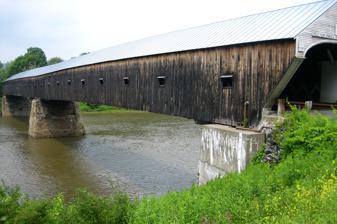
Building: Cornish–Windsor Covered Bridge
Country: United States of America
Year built: 1866
Bridge in New Hampshire to Windsor, Vermont Cornish–Windsor Covered Bridge Coordinates 43°28′26″N 72°23′02″W / 43.474°N 72.384°W / 43.474; -72.384 Crosses Connecticut River Locale Cornish, New Hampshire to Windsor, Vermont Maintained by New Hampshire Department of Transportation Characteristics Design Town lattice truss bridge Material Wood Total length 449 feet 5 inches (136.98 m) Width 24 feet (7.3 m) Longest span 204 feet (62 m) Load limit 10 short tons (9.1 t) Clearance below 12 feet 9 inches (3.89 m) History Construction end 1866 Cornish–Windsor Covered Bridge U.S. National Register of Historic Places Show map of New Hampshire Show map of the United States Nearest city Windsor, VT Built 1866 NRHP reference No. 76000135 Added to NRHP November 21, 1976 Location The Cornish–Windsor Covered Bridge is a 158-year-old, two- span , timber Town lattice - truss , interstate , covered bridge that crosses the Connecticut River between Cornish, New Hampshire (on the east), and Windsor, Vermont (on the west). Until 2008, when the Smolen–Gulf Bridge opened in Ohio , it had been the longest covered bridge (still standing) in the United States. History Previous bridges There were three bridges previously built on this site—one each in 1796, 1824 and 1828. The 1824 and 1828 spans were constructed and operated by a group of businessmen which included Allen Wardner (1786–1877). 1866 bridge (current) The current bridge was built in 1866 by Bela Jenks Fletcher (1811–1877) of Claremont and James Frederick Tasker (1826–1903) of Cornish at a cost of $9,000 (equivalent to $187,282 in 2023). The bridge is approximately 449 feet (137 m) long and 24 feet (7 m) wide. The structure uses a lattice truss patented in 1820 and 1835 by Ithiel Town (1784–1844). From 1866 through 1943, it operated as a toll bridge. According to a 1966 report by the New Hampshire Division of Economic Development , the bridge was plenty long enough to earn the name "kissin' bridge", a vernacular of covered bridges referring to the brief moment of relative privacy while crossing. [In 1866] It connected ' temperance ' Windsor with ' wet ' Cornish, so authorities asked 2 cents for foot travelers to enter New Hampshire but upped the fee to 3 cents for the return to dry Windsor. — Boston Globe (1966) Other tolls, in 1866, ran as high as 20 cents (equivalent to $4 in 2023) for a four-horse carriage. The span was purchased by the state of New Hampshire in 1936 and became toll-free in 1943. Landmark designation and restoration 1970: The American Society of Civil Engineers (ASCE) designated the bridge a National Historic Civil Engineering Landmark . 1976: The bridge was listed in the National Register of Historic Places . 1988: The Cornish–Windsor Covered Bridge was rehabilitated, funded by the Federal Highway Administration . Clarification of "longest bridge" status While the Old Blenheim Bridge had and Bridgeport Covered Bridge has longer clear spans, and the Smolen–Gulf Bridge is longer overall, with a longest single span of 204 feet (62 m), the Cornish–Windsor Bridge is still the longest wooden covered bridge and has the longest single covered span to carry automobile traffic. (Blenheim was and Bridgeport is pedestrian only.) The Hartland Bridge in Hartland, New Brunswick , Canada, is longer than the Cornish-Windsor Bridge, and is currently open, but the claim that Cornish-Windsor was the longest was made when the Hartland was closed. Cornish-Windsor Bridge 2022 Access From Vermont Vermont Route 44 in Windsor heading southeast, ends at Main Street. (Main Street is also US 5 and VT 12 .)  Continuing past Main, the road becomes Bridge Street. Traveling on Bridge Street from Main, the Windsor bridge approach is about 2 tenths of a mile or 350 yards (320 m). After crossing the bridge, Bridge Street ends at New Hampshire Route 12A , which runs along the Connecticut River on the west and Cornish Wildlife Management Area on the east. Although the public sometimes perceives the bridge as being solely in Windsor , the bridge is mostly in Cornish , given that the New Hampshire - Vermont boundary runs along the western mean low-water mark of the Connecticut River. Put another way, when one enters the bridge from the Windsor side, one is immediately in New Hampshire. From New Hampshire On New Hampshire Route 12A (Town House Road) in Cornish, coming from the south, Bridge Road is a T intersection on the left (west). Traveling from the north, from West Lebanon, New Hampshire , New Hampshire Route 12A is a notably scenic route along the Connecticut River. Historical marker Traveling from Cornish, just before the bridge intersection (about 100 feet (30 m) south of the bridge intersection), on the left, there is a parking area (about 175 by 27 feet (53 by 8 m)) for viewing the bridge, which includes a New Hampshire historical marker . The marker ( number 158 ) is one of four in Cornish. Cornish-Windsor Bridge, looking north-north-westerly from the Cornish side (September 6, 2018) See also New Hampshire portal Other covered bridges in Cornish Blow-Me-Down Covered Bridge , built by James Tasker Blacksmith Shop Covered Bridge , now only foot traffic, built by James Tasker Dingleton Hill Covered Bridge , built by James Tasker Covered bridges in West Windsor, Vermont Bowers Covered Bridge Best's Covered Bridge Other bridges elsewhere List of bridges documented by the Historic American Engineering Record in New Hampshire List of bridges documented by the Historic American Engineering Record in Vermont List of crossings of the Connecticut River List of covered bridges in New Hampshire List of covered bridges in Vermont Old Blenheim Bridge – previous claim of longest single covered span Bridgeport Covered Bridge – another claim of longest single covered span Hartland Bridge – The longest covered bridge in the world (located in Hartland, New Brunswick, Canada) List of bridges on the National Register of Historic Places in New Hampshire List of bridges on the National Register of Historic Places in Vermont Structural design of the Cornish-Windsor Bridge (image 1 of 9) 1984 Cover page (image 2 of 9) 1984 South elevation Deck plan (image 3 of 9) 1984 Longitudinal section Reflected deck-framing plan Reflected floor-framing plan (image 4 of 9) 1984 East elevation Transverse section (image 5 of 9) 1984 Assembly detail (image 6 of 9) 2018 Viewed from the Cornish side. The lattices are the diagonal beams on the sides attached to the chords (horizontal beams running, lengthwise, parallel to the floor planks); from top to bottom – the primary upper chord, the secondary upper chord, the secondary lower chord, and the primary lower chord. (image 7 of 9) 1984 Underside showing – from the bottom up – the lower lateral braces attached to the floor joists that support the floor planks . (image 8 of 9) 1984 Looking up, inside, upper lateral braces, sway braces, roof rafters , collar beams , purlins , and roof sheathing (image 9 of 9) 2014 (Beth Stiner photo) Looking south and downstream, the four (of five) bridge piers seen in the background are those of the New England Central Railroad Connecticut River Bridge No 3, served locally by Amtrak 's Vermonter stop at the Windsor Station .  The sightline of the roadroad bridge is eclipsed by the Cornish-Windsor Bridge. References